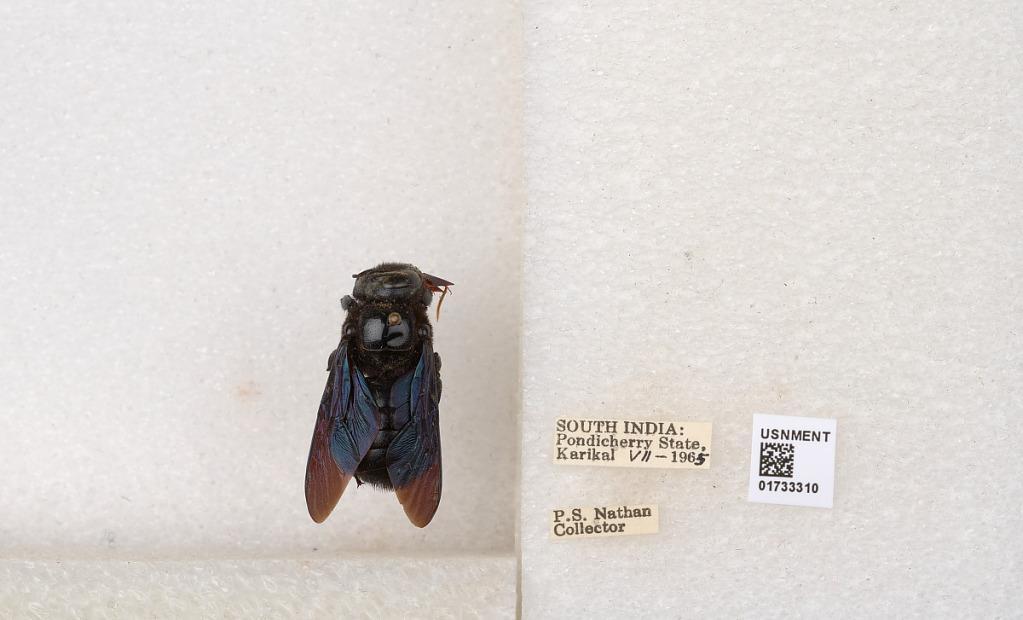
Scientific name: Xylocopa (Ctenoxylocopa) fenestrata (Fabricius)
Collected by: P. Nathan
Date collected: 1965-7-1
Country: India
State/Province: Puducherry
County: Karaikal
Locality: Karikal